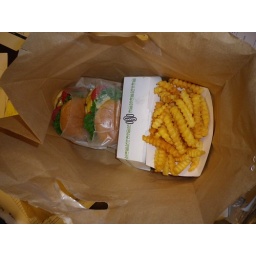
Shake Shack Monday - Fat Hell in a brown paper bag